John Talbot, 1st Earl of Shrewsbury

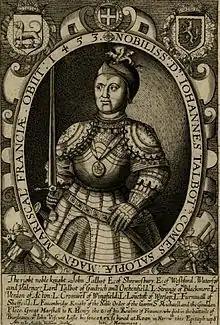
"The right noble knight John Talbot Earl of Shrewsbury". Imaginary engraving made by Thomas Cecill c. 1625–32, British Museum, Cat.no. 1862,1011.234

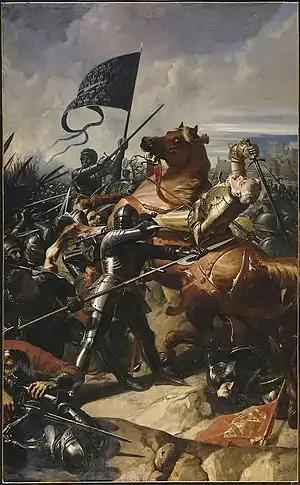
The Death of Shrewsbury at the Battle of Castillon, as portrayed by Charles-Philippe Larivière.

John Talbot, 1st Earl of Shrewsbury, 1st Earl of Waterford, 7th Baron Talbot, KG (17 July 1453), known as "Old Talbot" and "Terror of the French" was an English nobleman and a noted military commander during the Hundred Years' War. He was the most renowned in England and most feared in France of the English captains in the last stages of the conflict. Known as a tough, cruel, and quarrelsome man, Talbot distinguished himself militarily in a time of decline for the English. Called "the English Achilles", he is lavishly praised in the plays of Shakespeare. The manner of his death, leading an ill-advised charge against field artillery, has come to symbolize the passing of the age of chivalry. He also held the subsidiary titles of 10th Baron Strange of Blackmere and 6th Baron Furnivall.